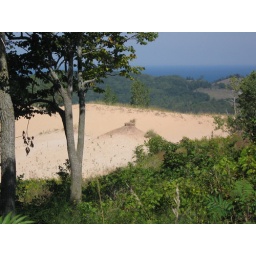
I spotted this funky looking little hill in the middle of a dip in the dune.